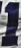
Number: 1